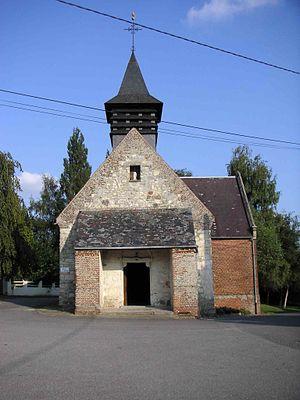
La paroisse du Pays de Guise - Notre Dame de la Salette est une circonscription administrative de l'église catholique de France, subdivision du diocèse de Soissons, Laon et Saint-Quentin.
Audigny est une commune française située dans le département de l'Aisne, en région Hauts-de-France.
L'église Saint-Pierre-Saint-Paul d'Audigny est une église située à Audigny, en France.